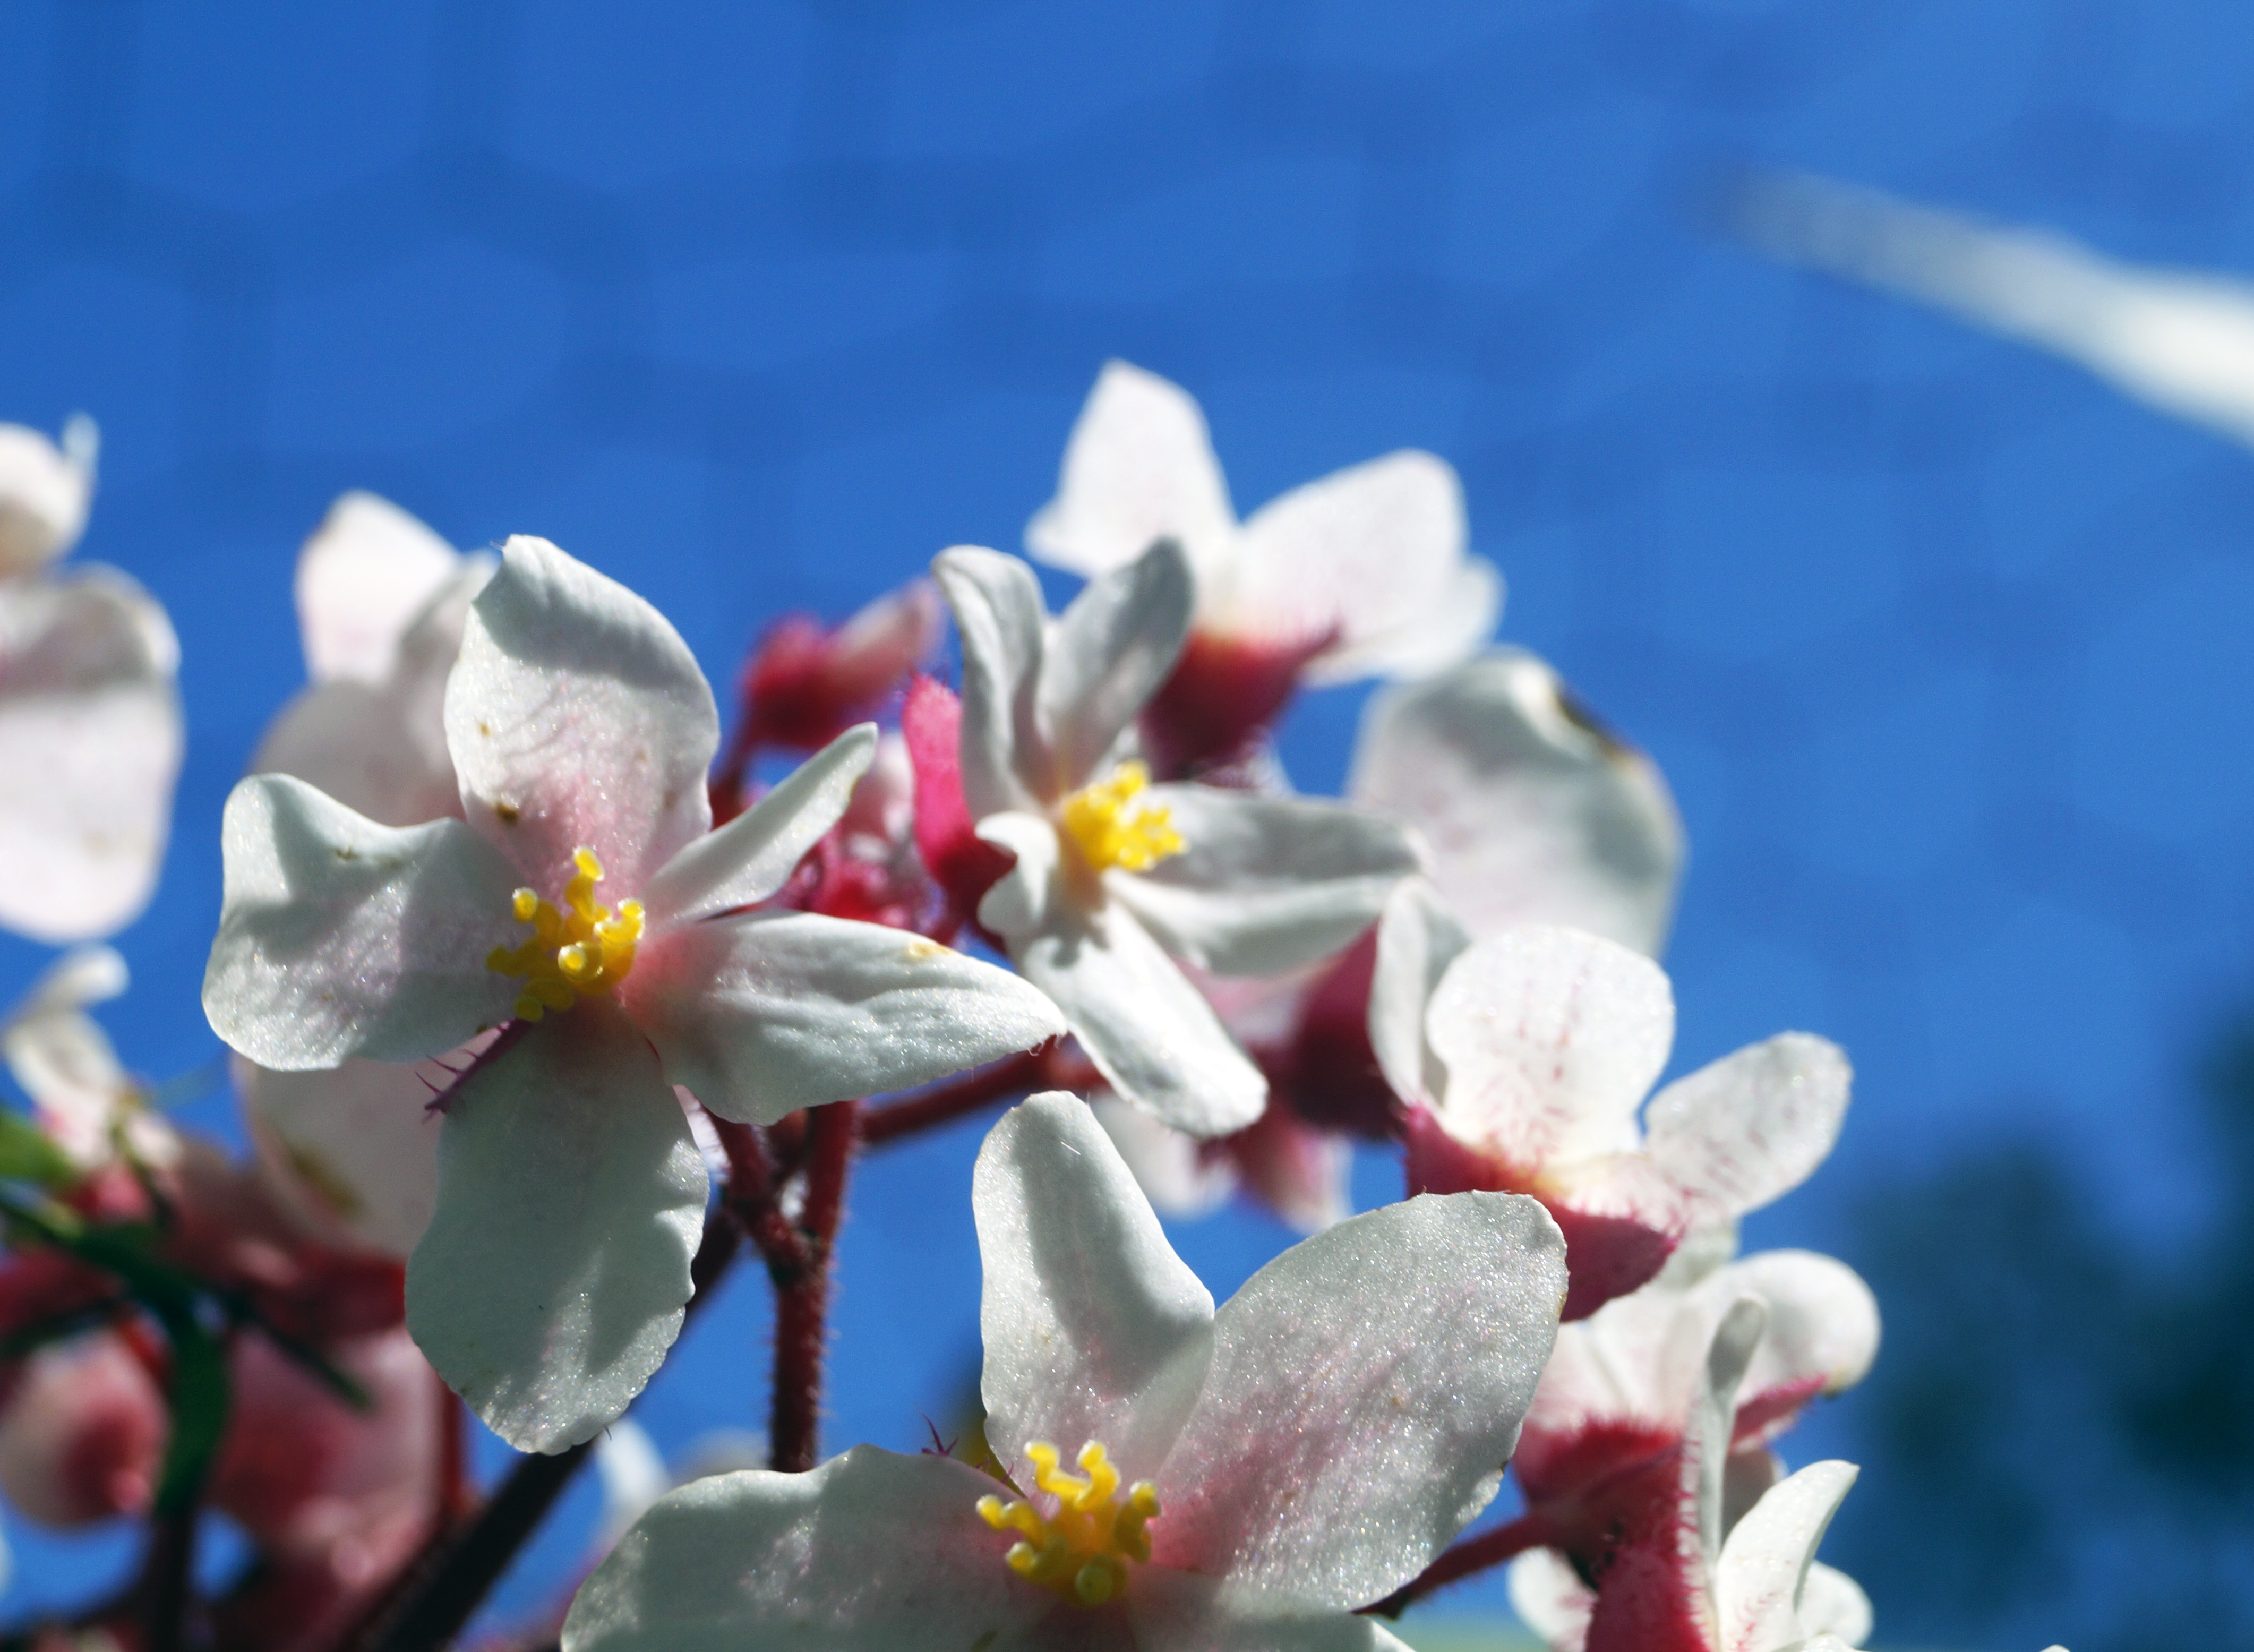
flower, plant, sky, petal, branch, twig, Water forget me not, terrestrial plant, blossom, close up, flowering plant, macro photography, herbaceous plant, wildflower, pollen, electric blue, still life photography, Pittosporaceae, buddleia, cornales